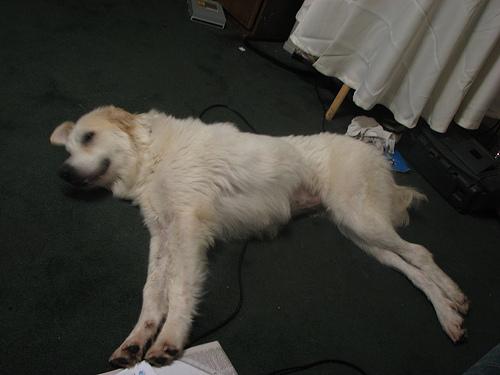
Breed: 225-n000073-Great_Pyrenees